Ilmenite

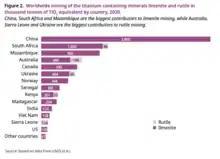
Worldwide mining of the titanium-containing minerals ilmenite and rutile in thousand tonnes of TiO2 equivalent by country, in 2020.

Titanium is the ninth most abundant element on Earth and represents about 0.6 percent of the Earth's crust. Ilmenite is commonly processed to obtain a titanium concentrate, which is called "synthetic rutile" if it contains more than 90 percent TiO2, or more generally "titaniferous slags" if it has a lower TiO2 content. More than 80 percent of the estimated global production of titanium concentrate is obtained from the processing of ilmenite, while 13 percent is obtained from titaniferous slags and 5 percent from rutile.